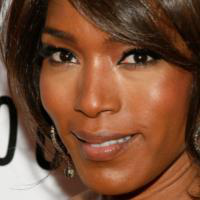
Age group: age 41-55